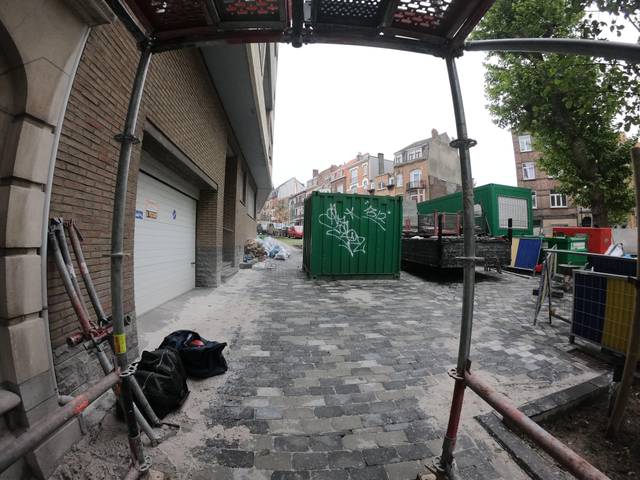
Region: Belgium
Coordinates: 50.869, 4.382